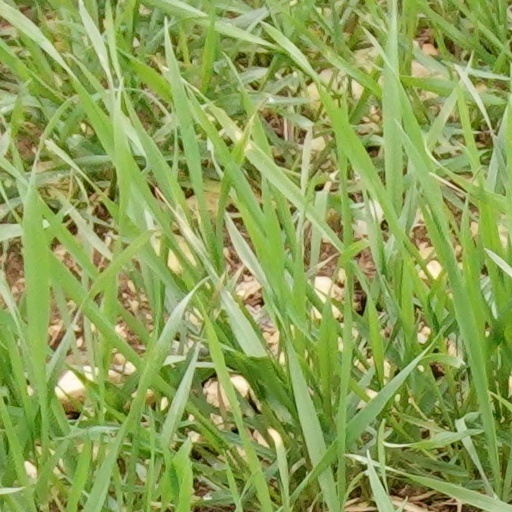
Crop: wheat